Mander baronets

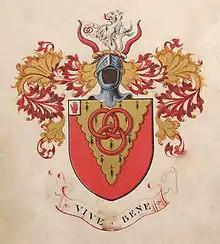
Mander armorial achievement, College of Arms, 1911

The Mander baronetcy, of The Mount, Tettenhall Wood, in the County of Staffordshire, was created in the Baronetage of the United Kingdom on 8 July 1911 in the Coronation honours of King George V, for Sir Charles Tertius Mander, English varnish and colour manufacturer (and as such Royal Warrant holder) and public servant.